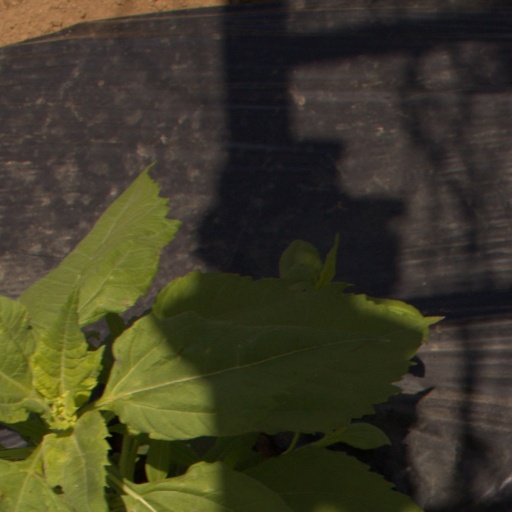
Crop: Jerusalem artichoke